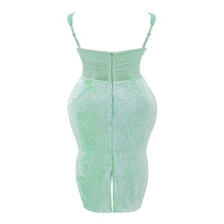
Label: Flat Lay